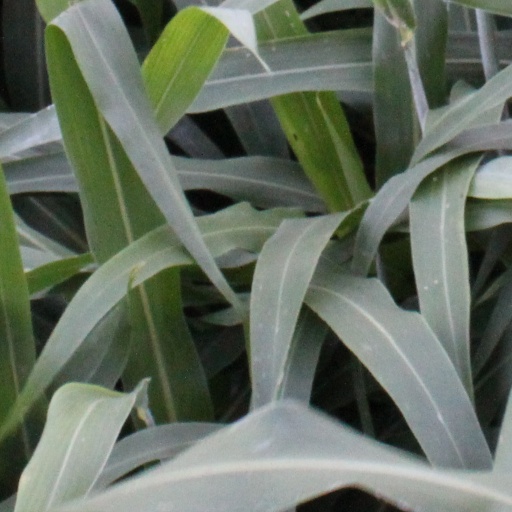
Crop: sorghum